Menagerie

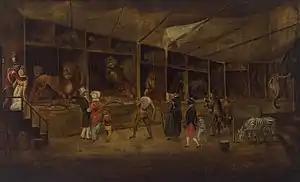
Robertson Royal Menagerie, 9 The Strand, London, c. 1820

This particular enterprise marked a decisive step in the creation of menageries of curiosities and was imitated to some extent throughout Europe after the late seventeenth century.